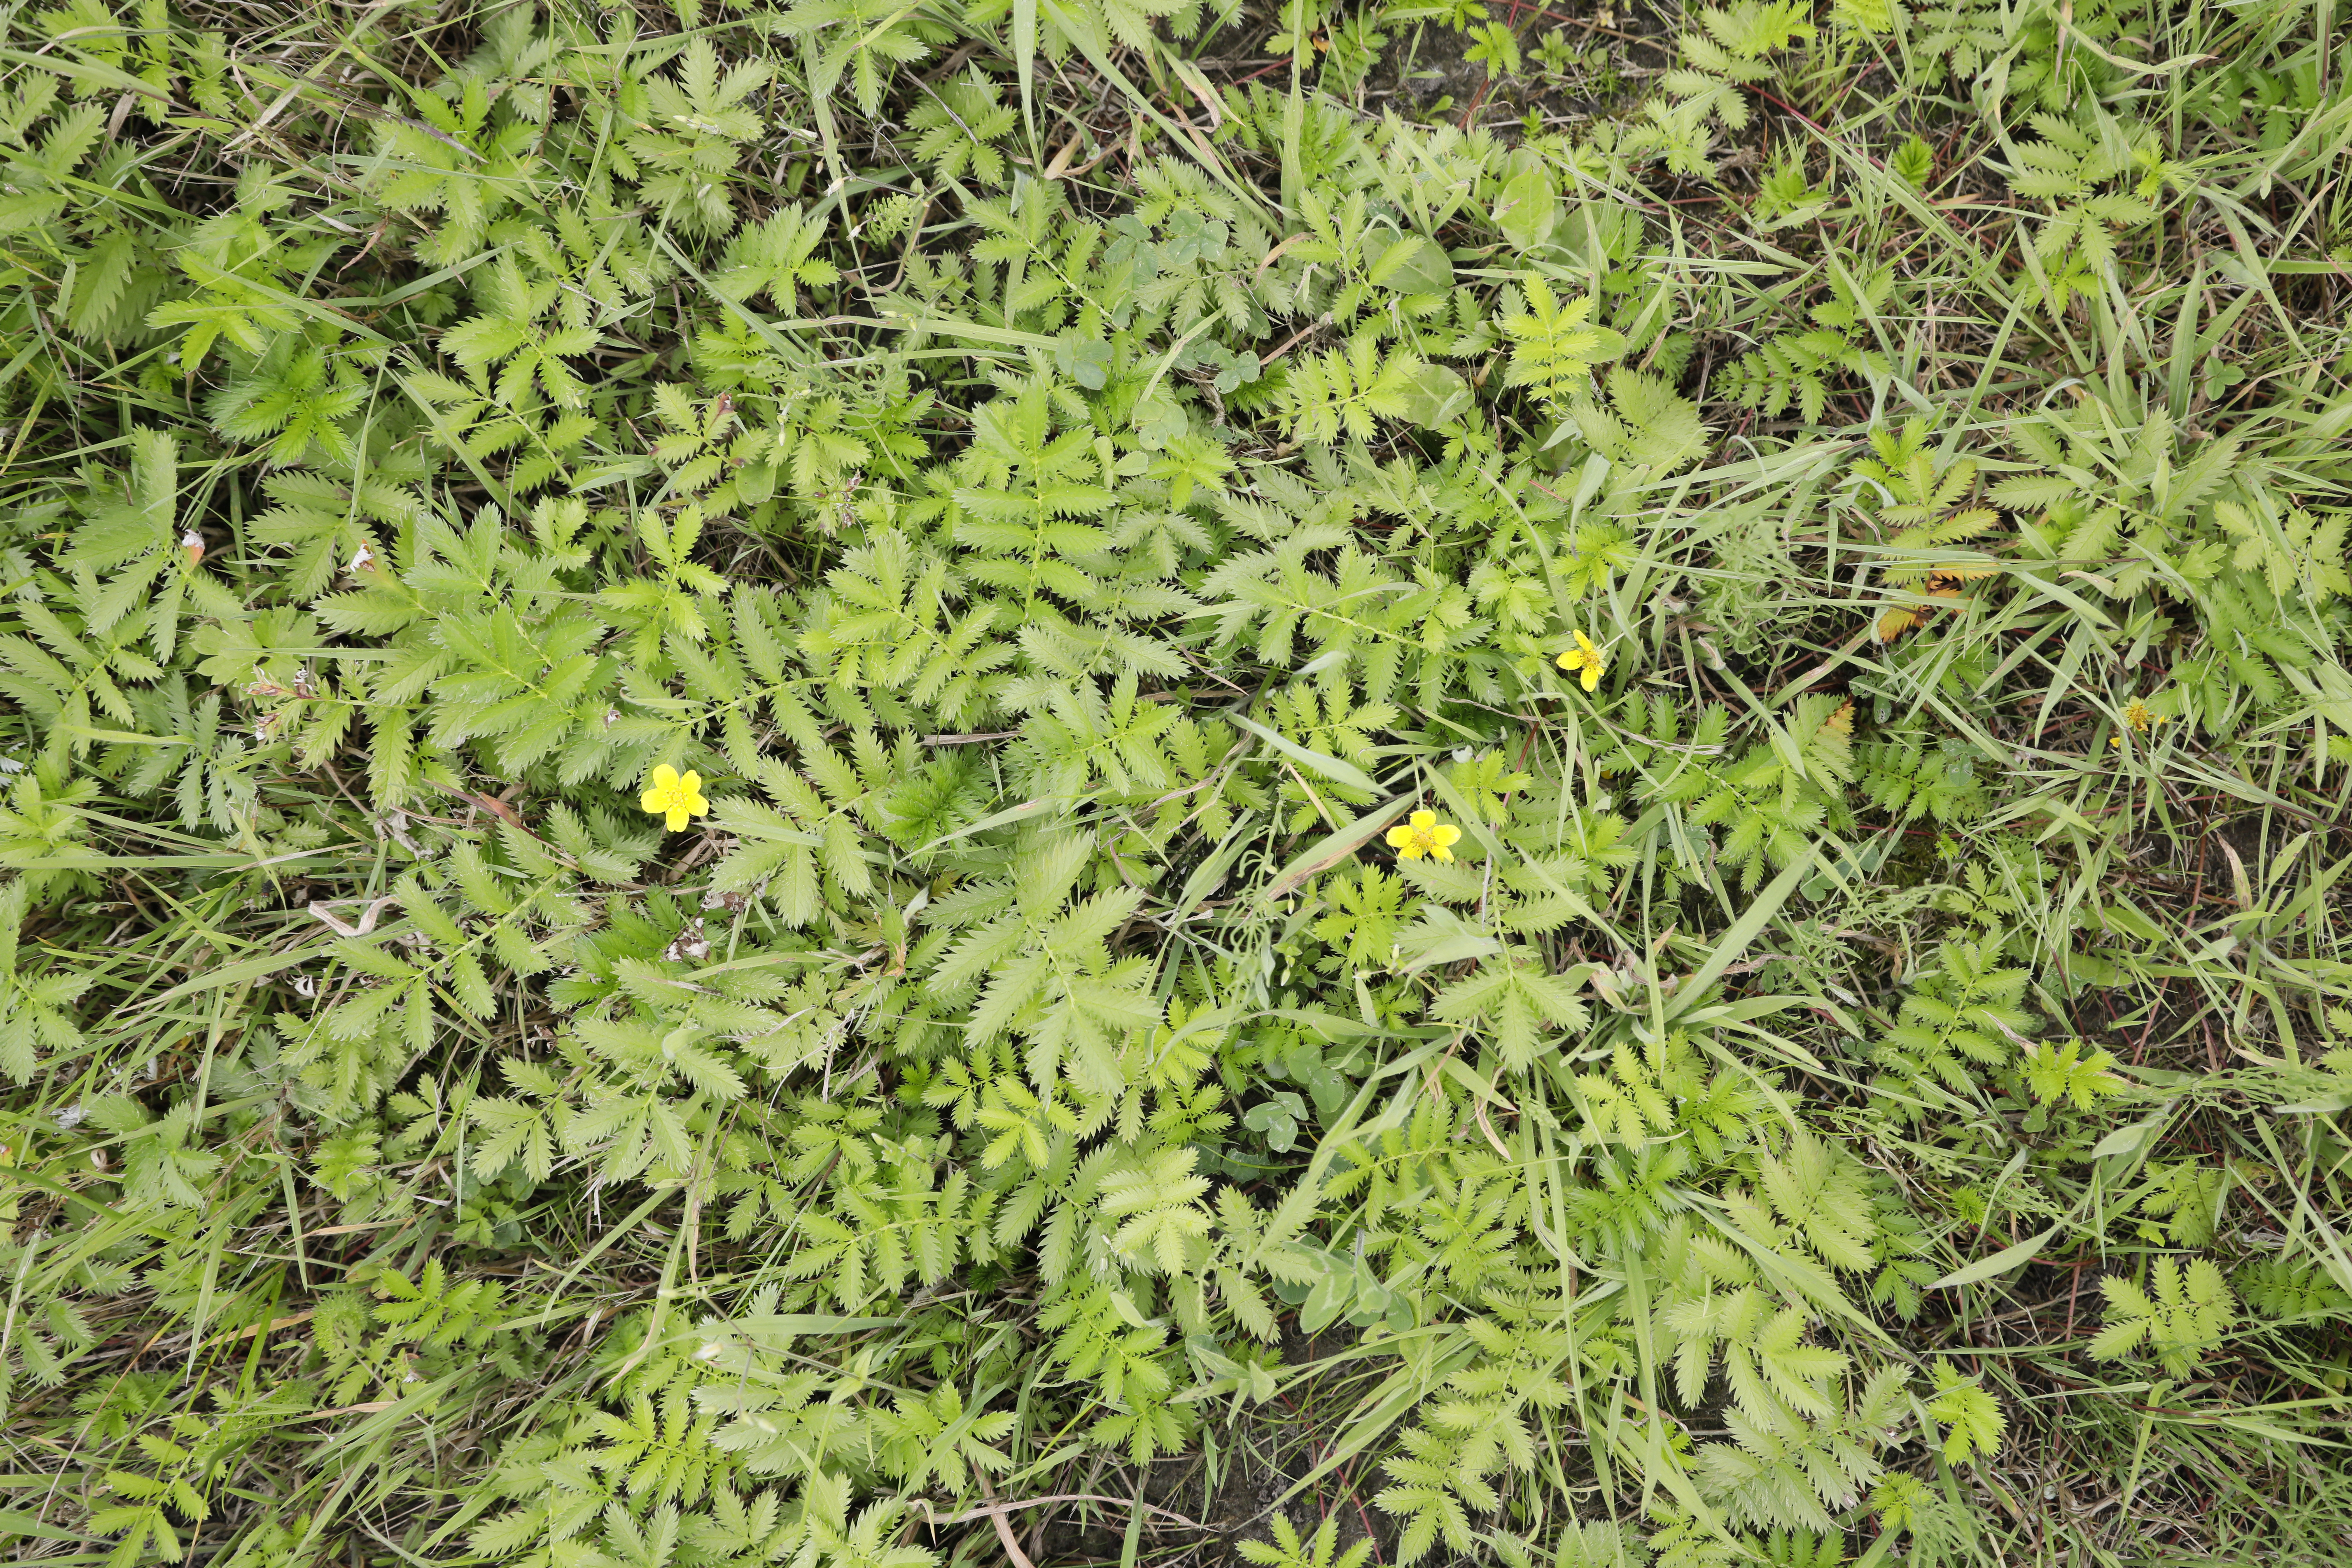
Plant species: Argentina anserina